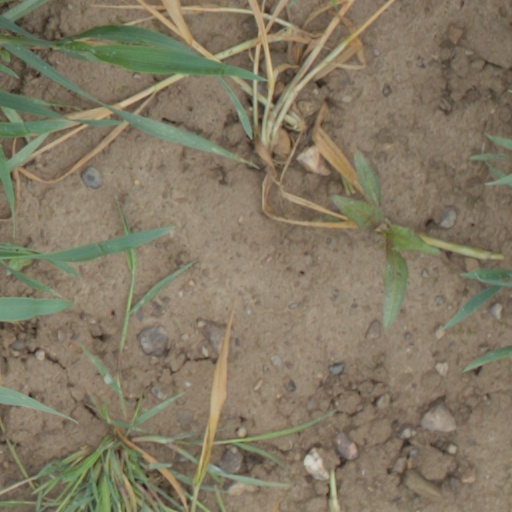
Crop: wheat